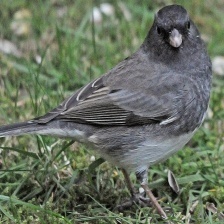
Species: DARK EYED JUNCO
Scientific name: JUNCO HYEMALIS